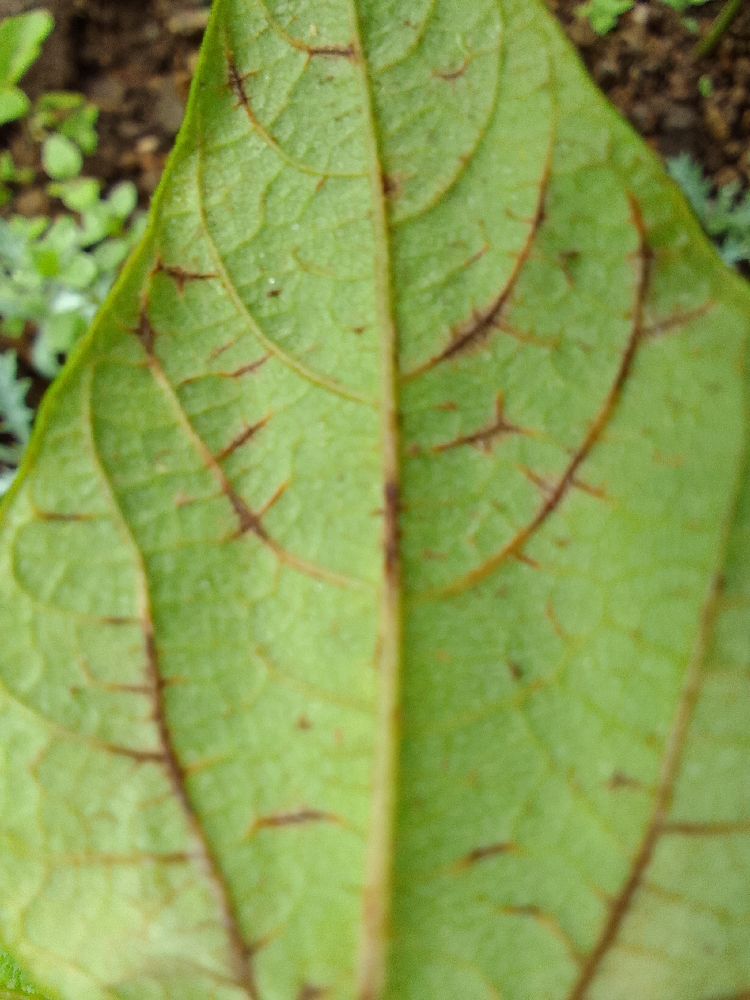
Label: anthracnose